Jack Dougherty (actor)

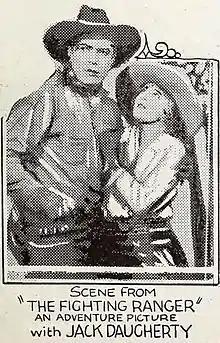
Newspaper advertisement for "The Fighting Ranger" (1925)

Jack Dougherty (born November 16, 1895 – May 16, 1938 as Virgil Ashley Dougherty) was an American actor who appeared in B-movies in the 1910s, 1920s, and 1930s. He was married to actress Barbara La Marr at the time of her death.